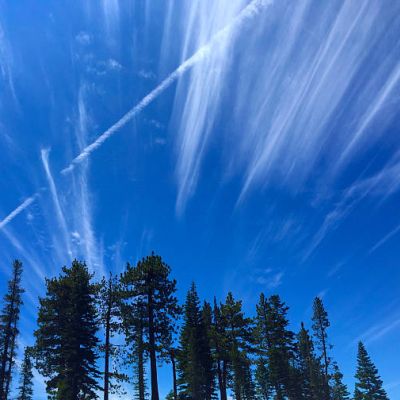
Cloud type: Contrail (Ct)